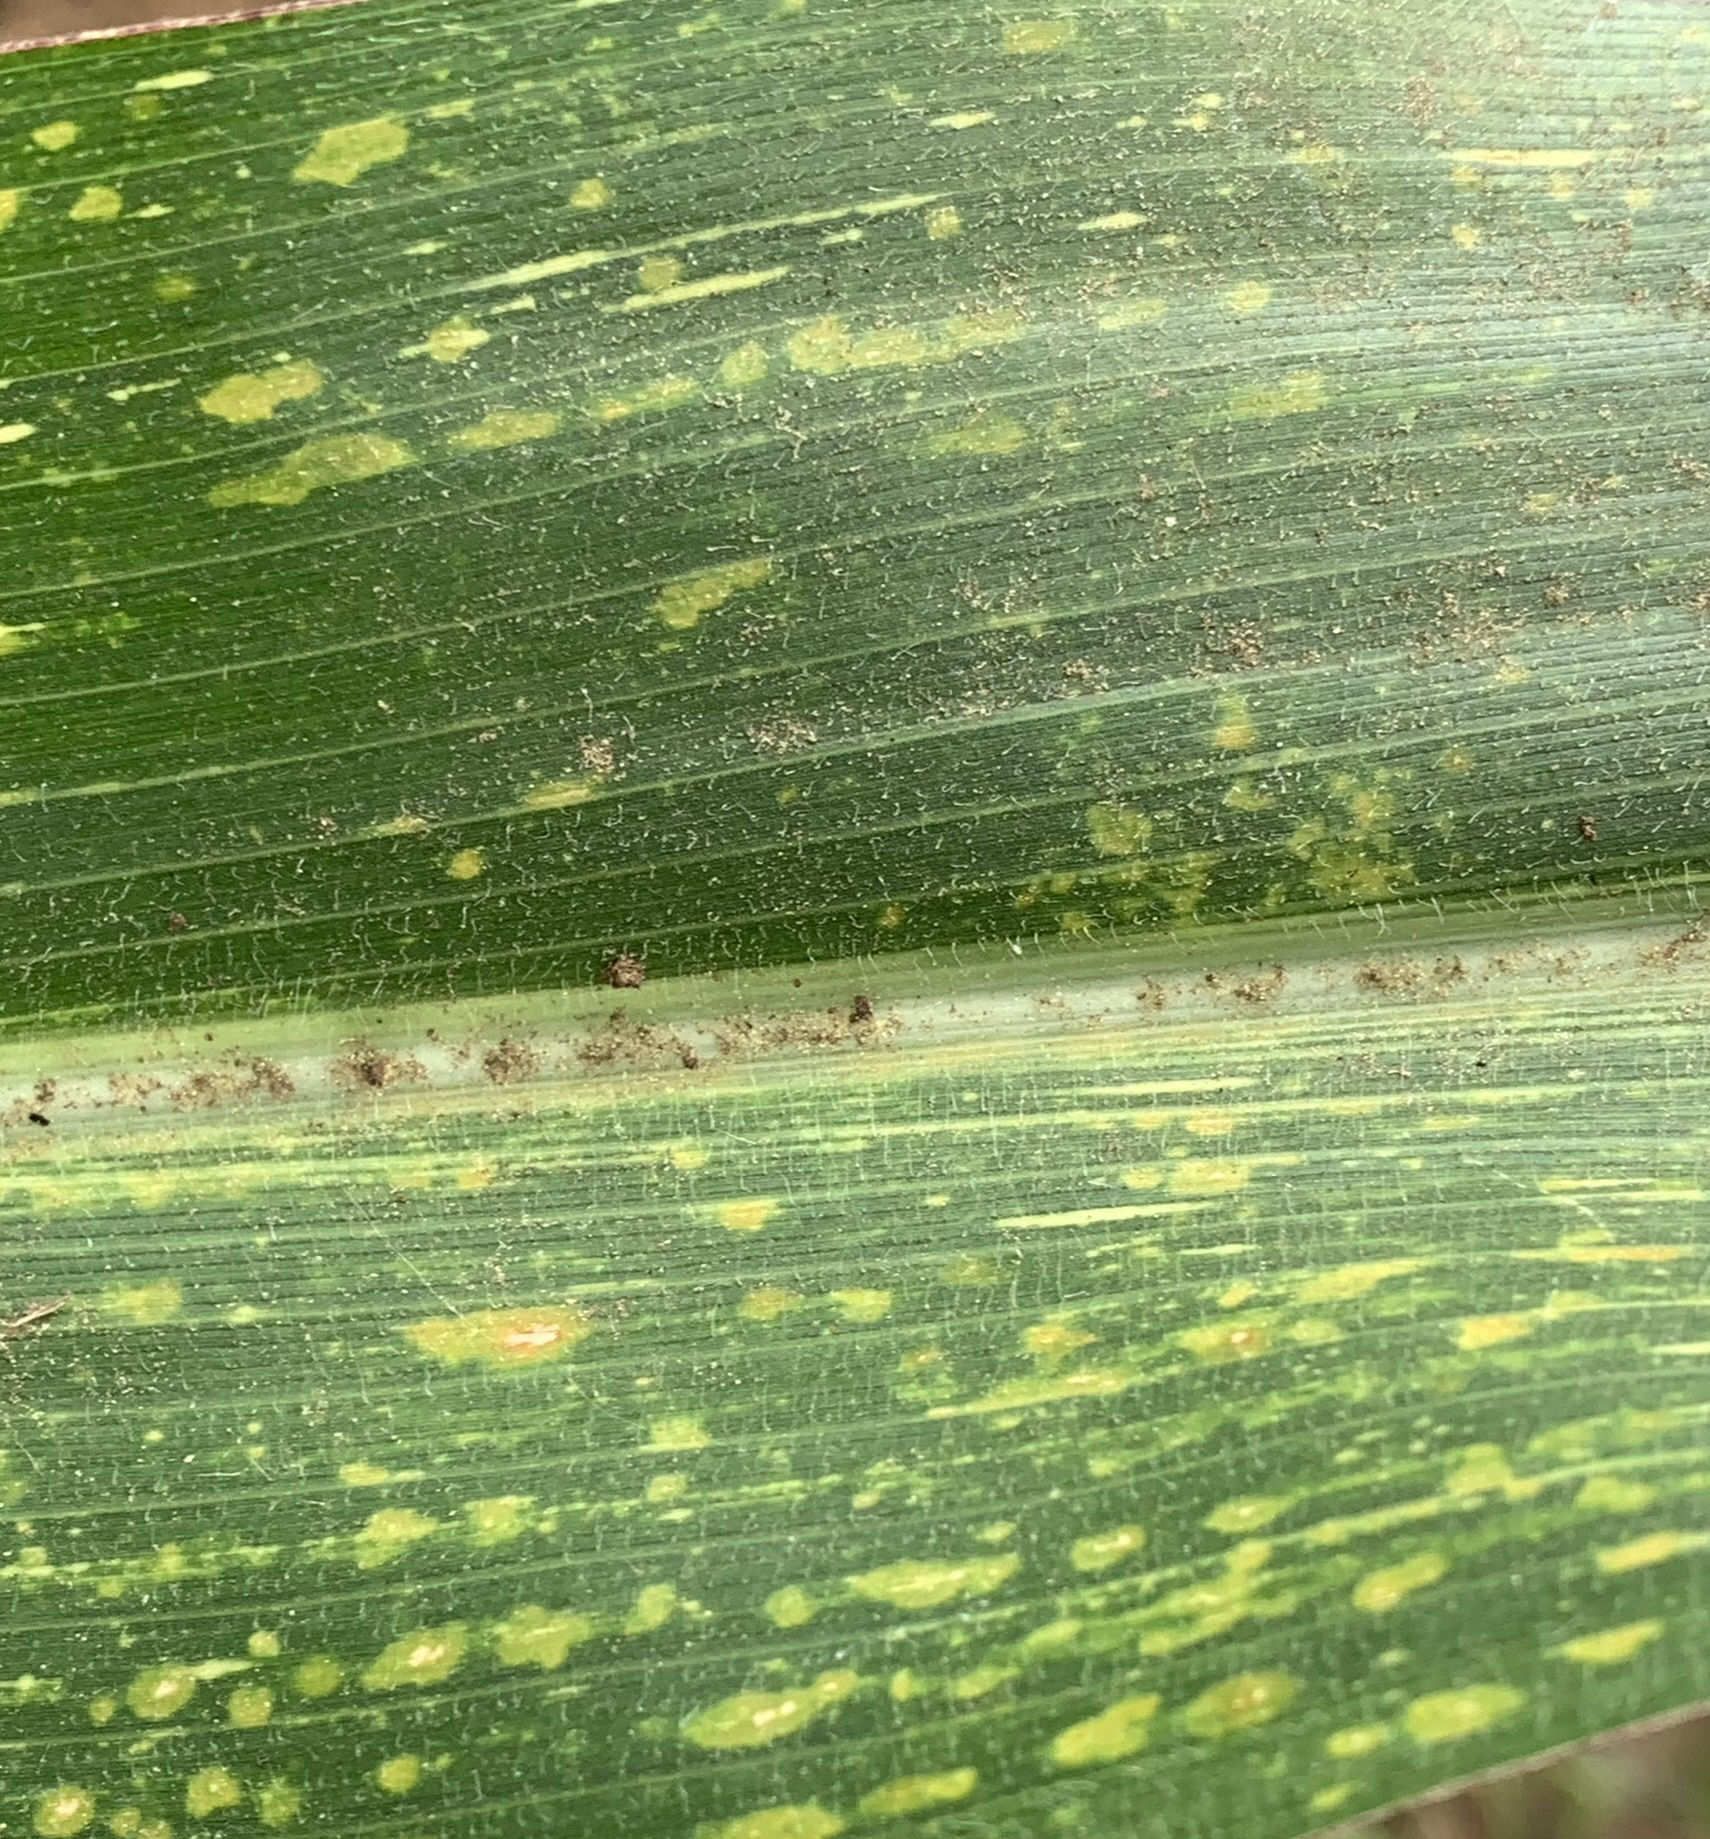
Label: MLN